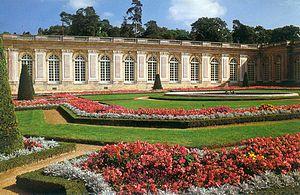
Versailles, Grand Trianon
Le Grand Trianon ou Trianon de marbre est un château que Louis XIV fait construire en 1687 par Louis le Vau à proximité de Versailles en France, au sein du parc du château de Versailles. L’extérieur du bâtiment est construit en marbre rose qui lui confère le nom de « Trianon de marbre », par opposition au Trianon de porcelaine qui l'a précédé au même emplacement.